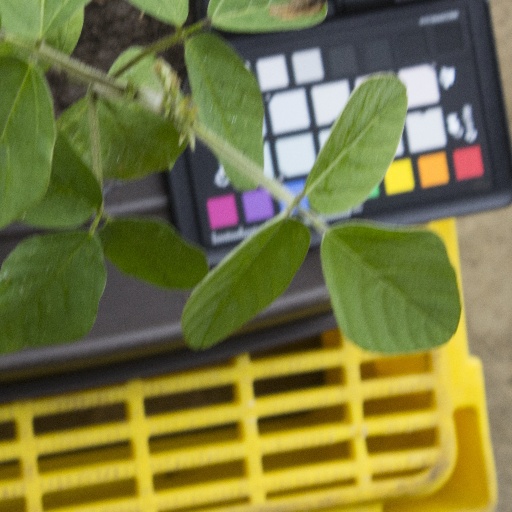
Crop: soybean